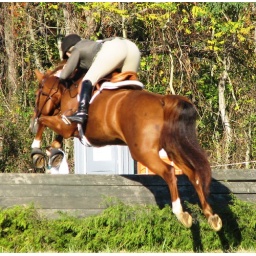
Clearing the fence in the jumping trials in Indian Hill on 10-11-2008